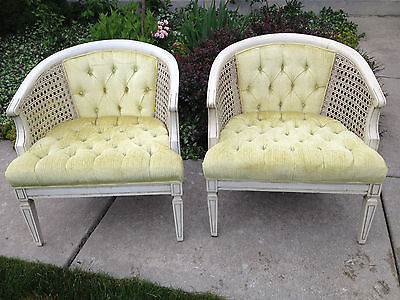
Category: chair